Catton Park, Norwich

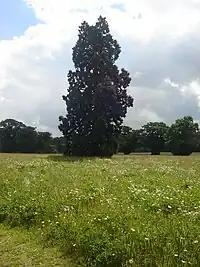
Wellingtonia

Much of the park is open grassland sown with a mixture of grasses and wildflowers. There are notable specimen wellingtonia, cedar and ancient oaks scattered throughout the park. Mixed woodland containing oak, sweet chestnut, and yew make up much of the boundaries. Improvements in the early 21st century include new footpaths, fencing, pedestrian gates and tree planting.